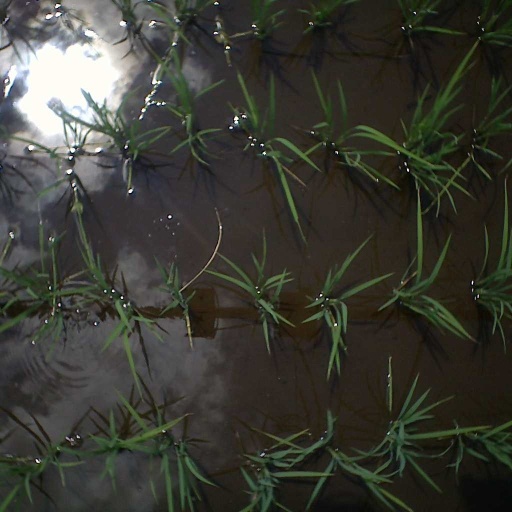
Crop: rice